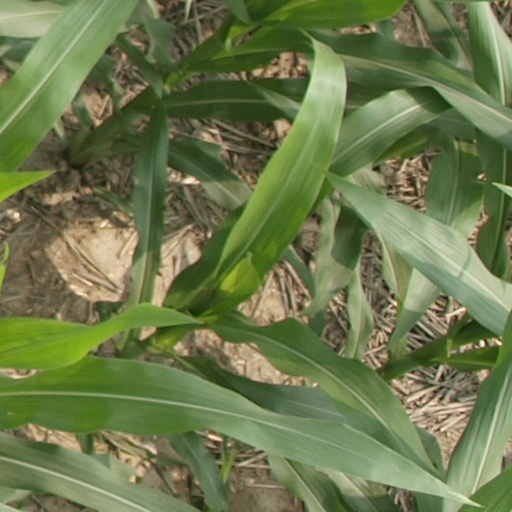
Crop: maize; corn